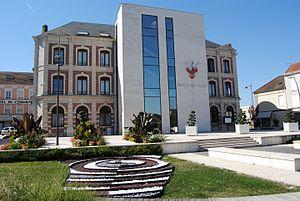
Le parvis de l'hôtel de ville de Romilly-sur-Seine
Romilly-sur-Seine est une commune française située dans le département de l'Aube, en région Grand Est. C'est la deuxième commune de l'Aube par sa population. Ses habitants sont appelés les Romillons.